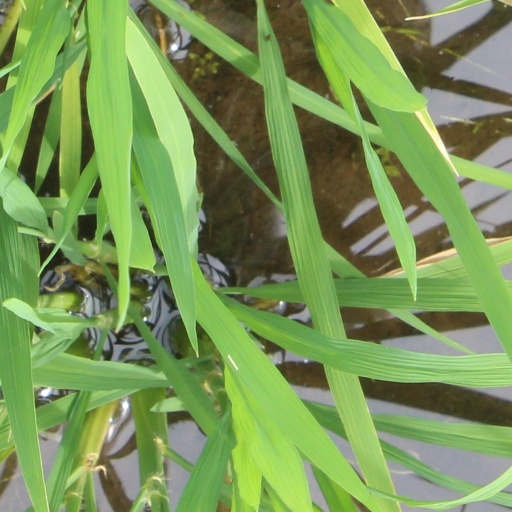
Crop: rice